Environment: real
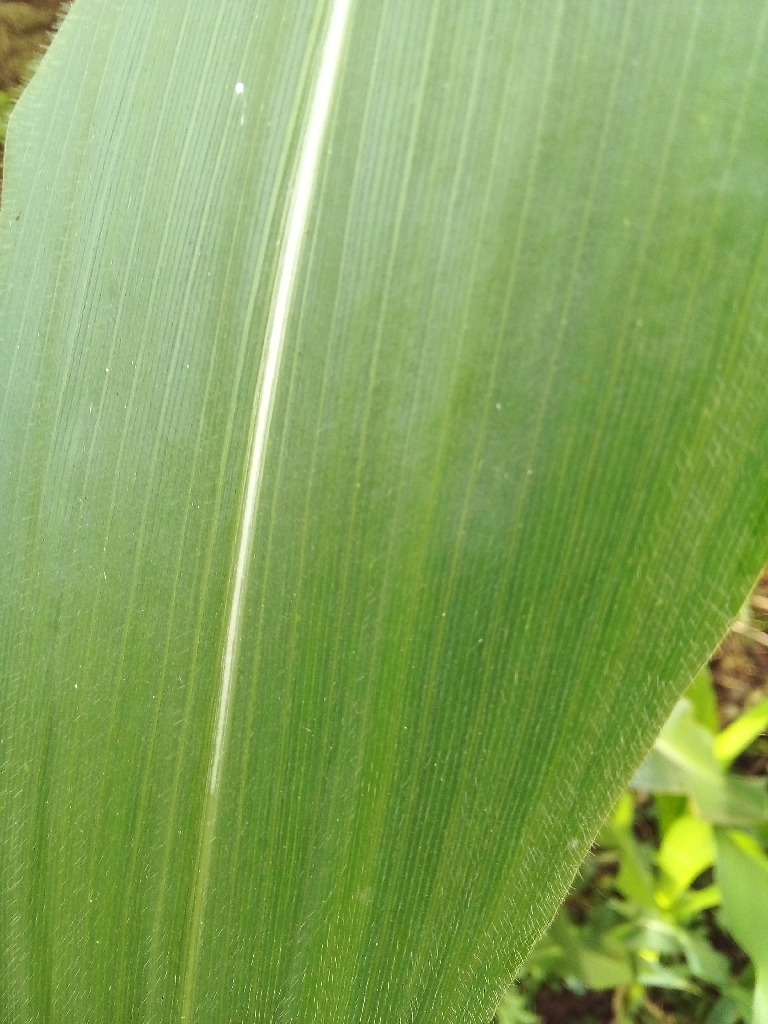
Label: healthy